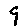
Label: 9